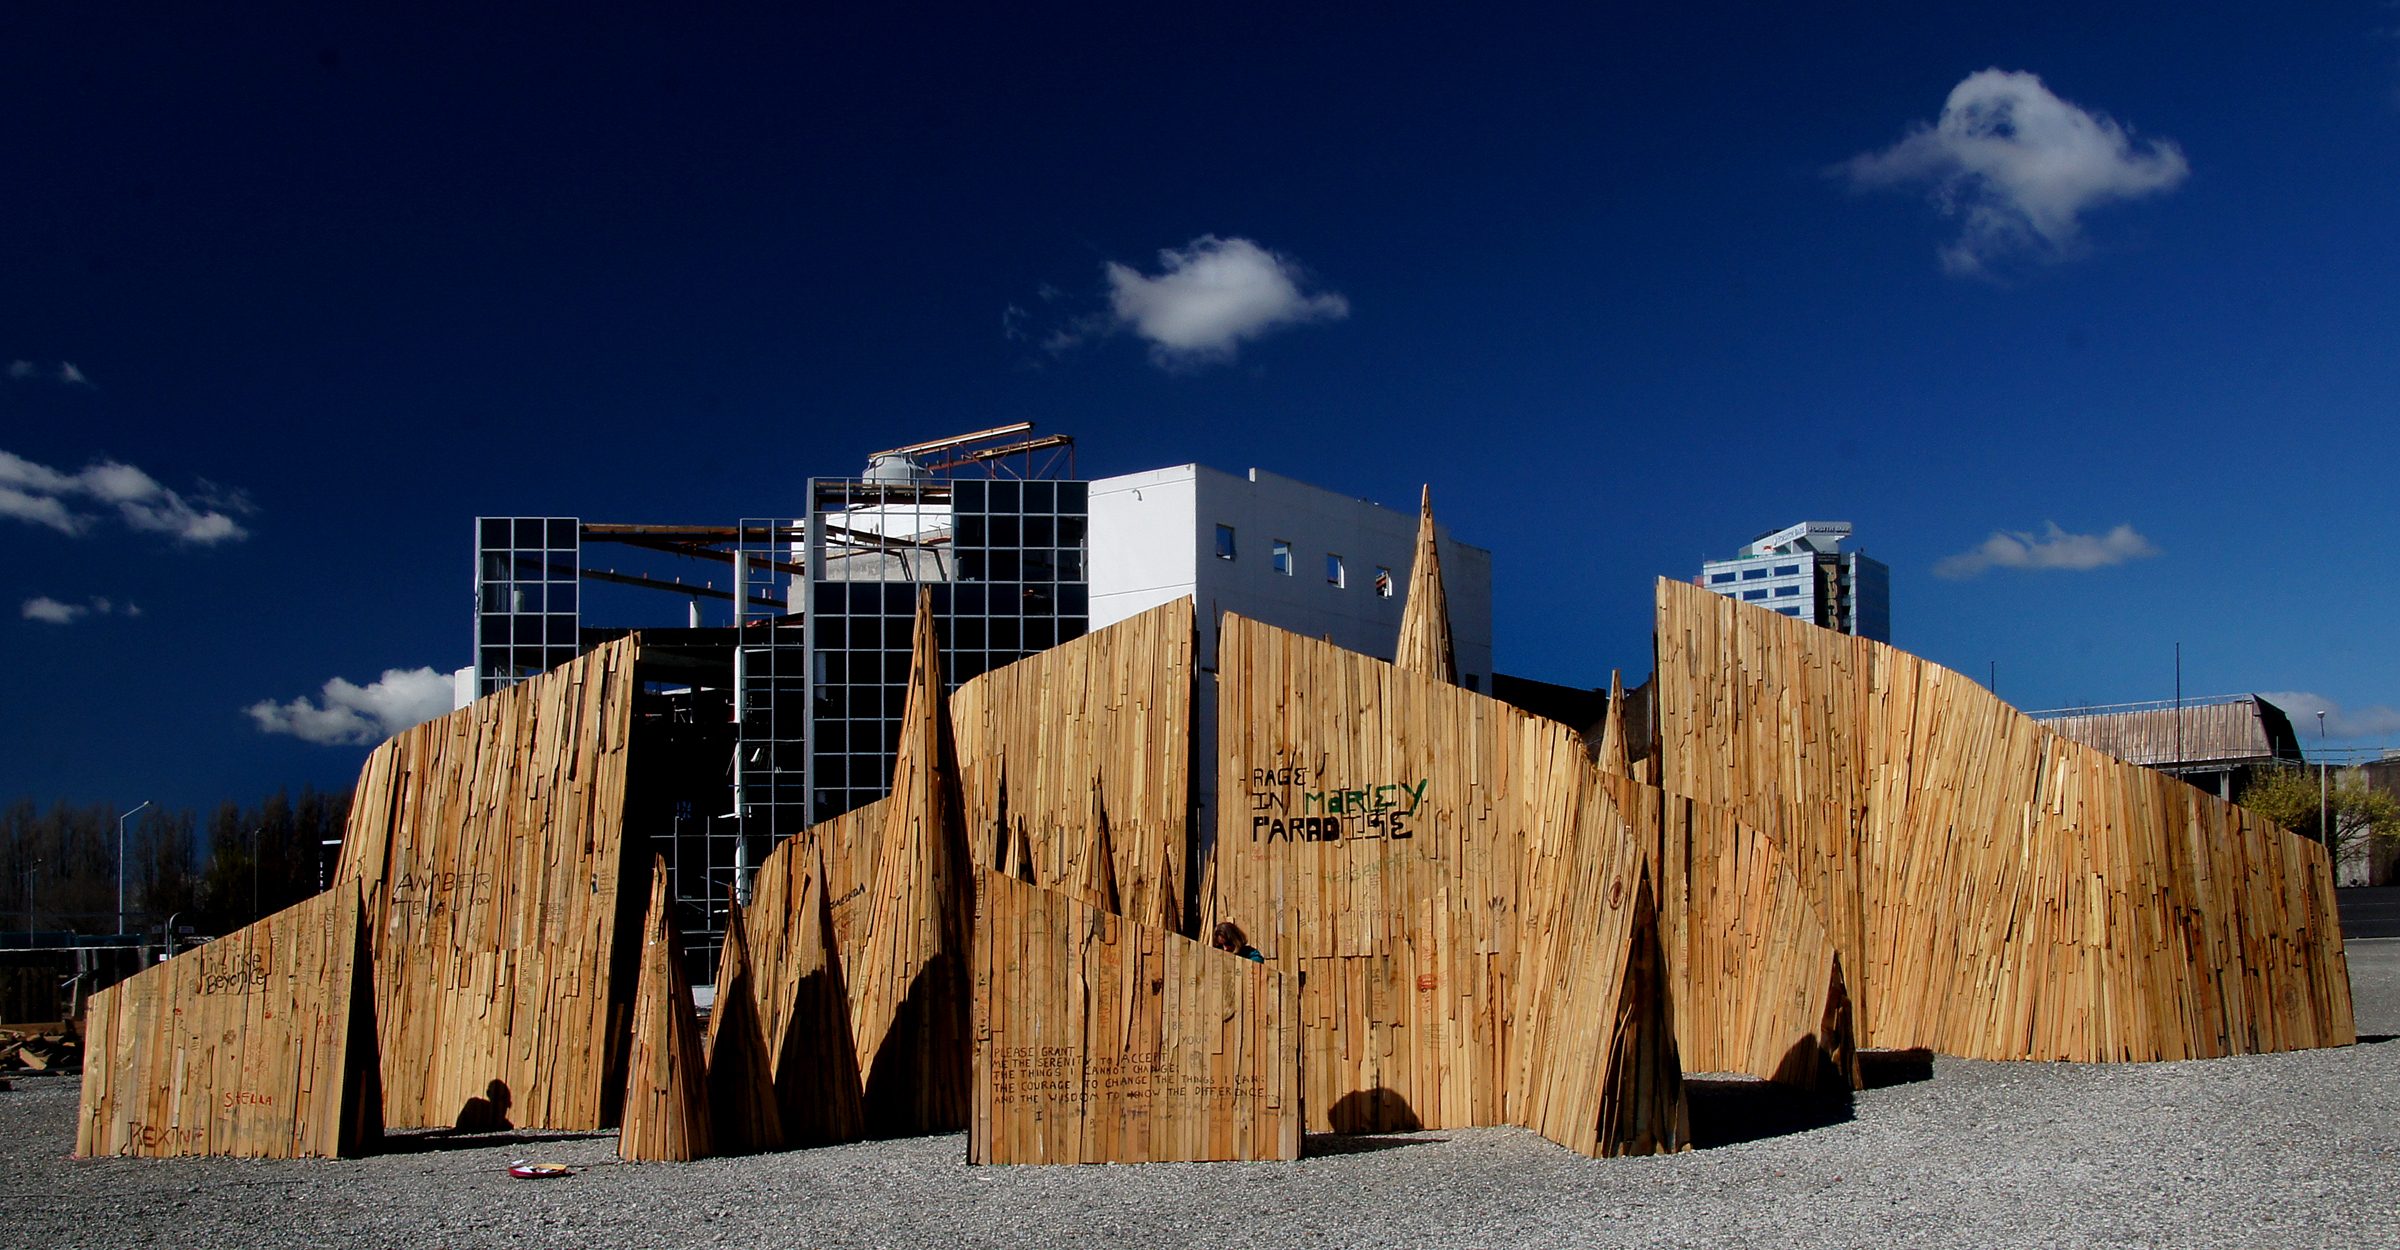
architecture, wood, wall, facade, tamron18270